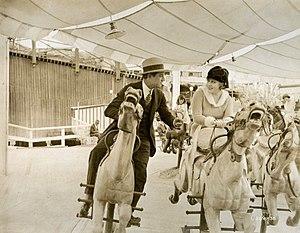
Ethel Clayton est une actrice et chanteuse américaine, née le 8 novembre 1882 à Champaign, morte le 6 juin 1966 à Oxnard.